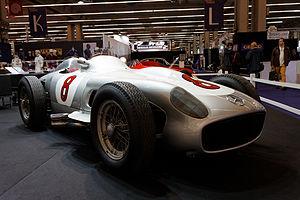
Le Grand Prix des Pays-Bas 1955, disputé sur le circuit de Zandvoort le 19 juin 1955, est la quarante-sixième épreuve du championnat du monde de Formule 1 courue depuis 1950 et la cinquième manche du championnat 1955.